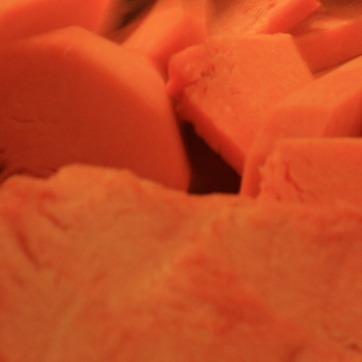
Material: food